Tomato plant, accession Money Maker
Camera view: tilt-top (135 deg); turntable rotation: 0 degrees
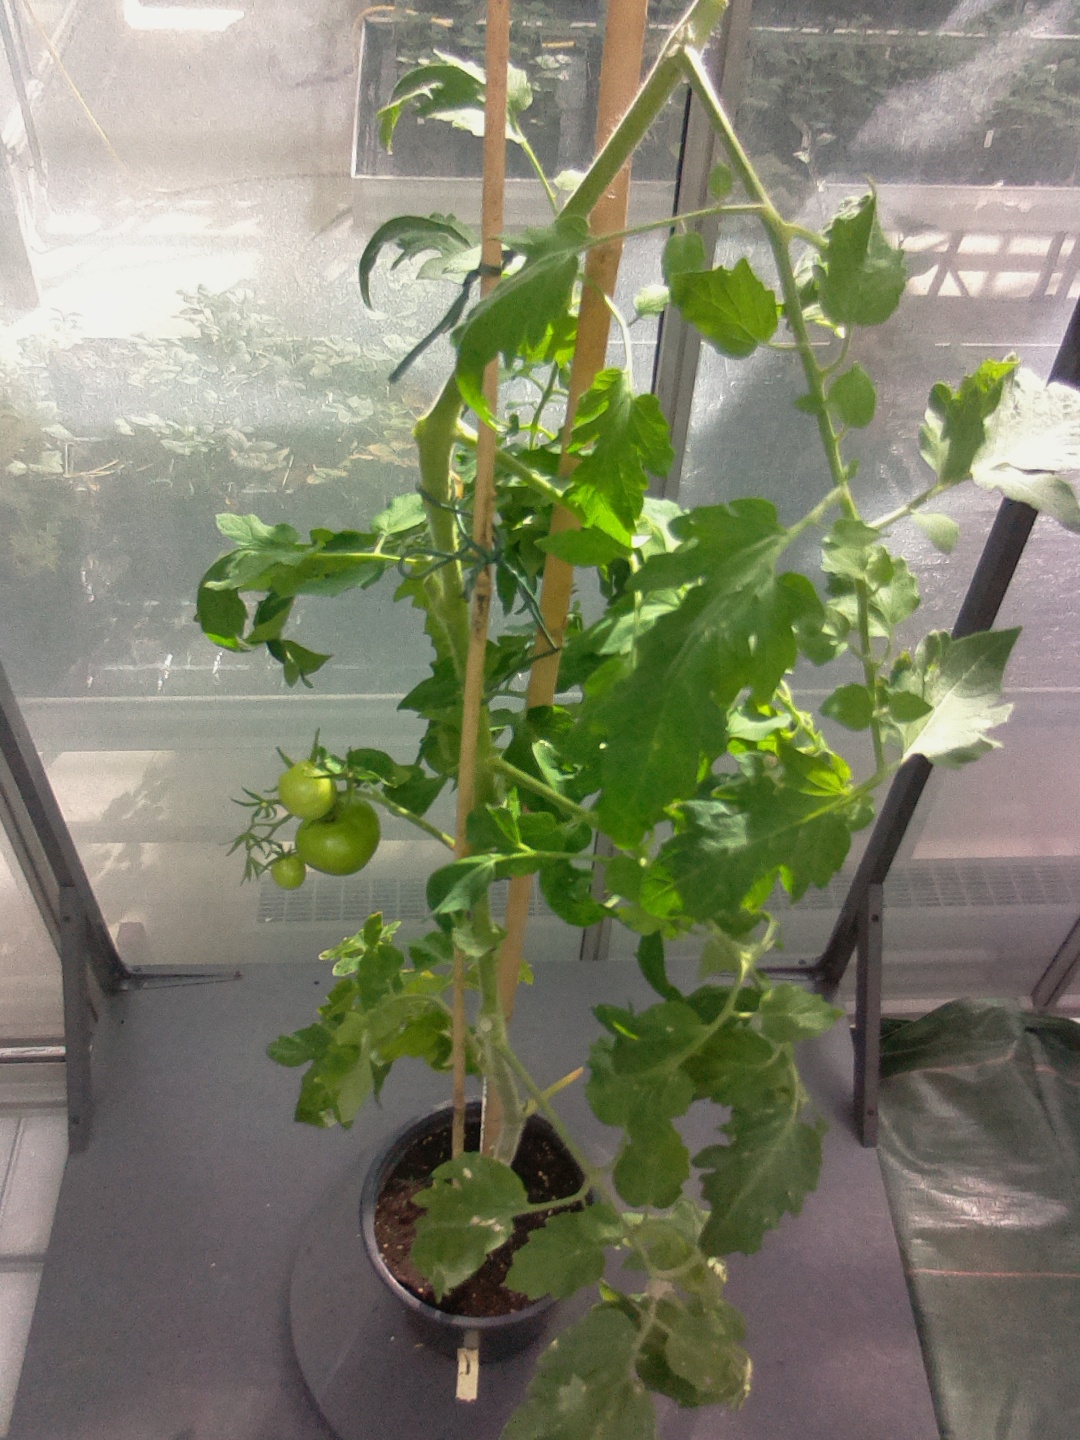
BBCH growth stage 73: 30%-40% of final fruit size